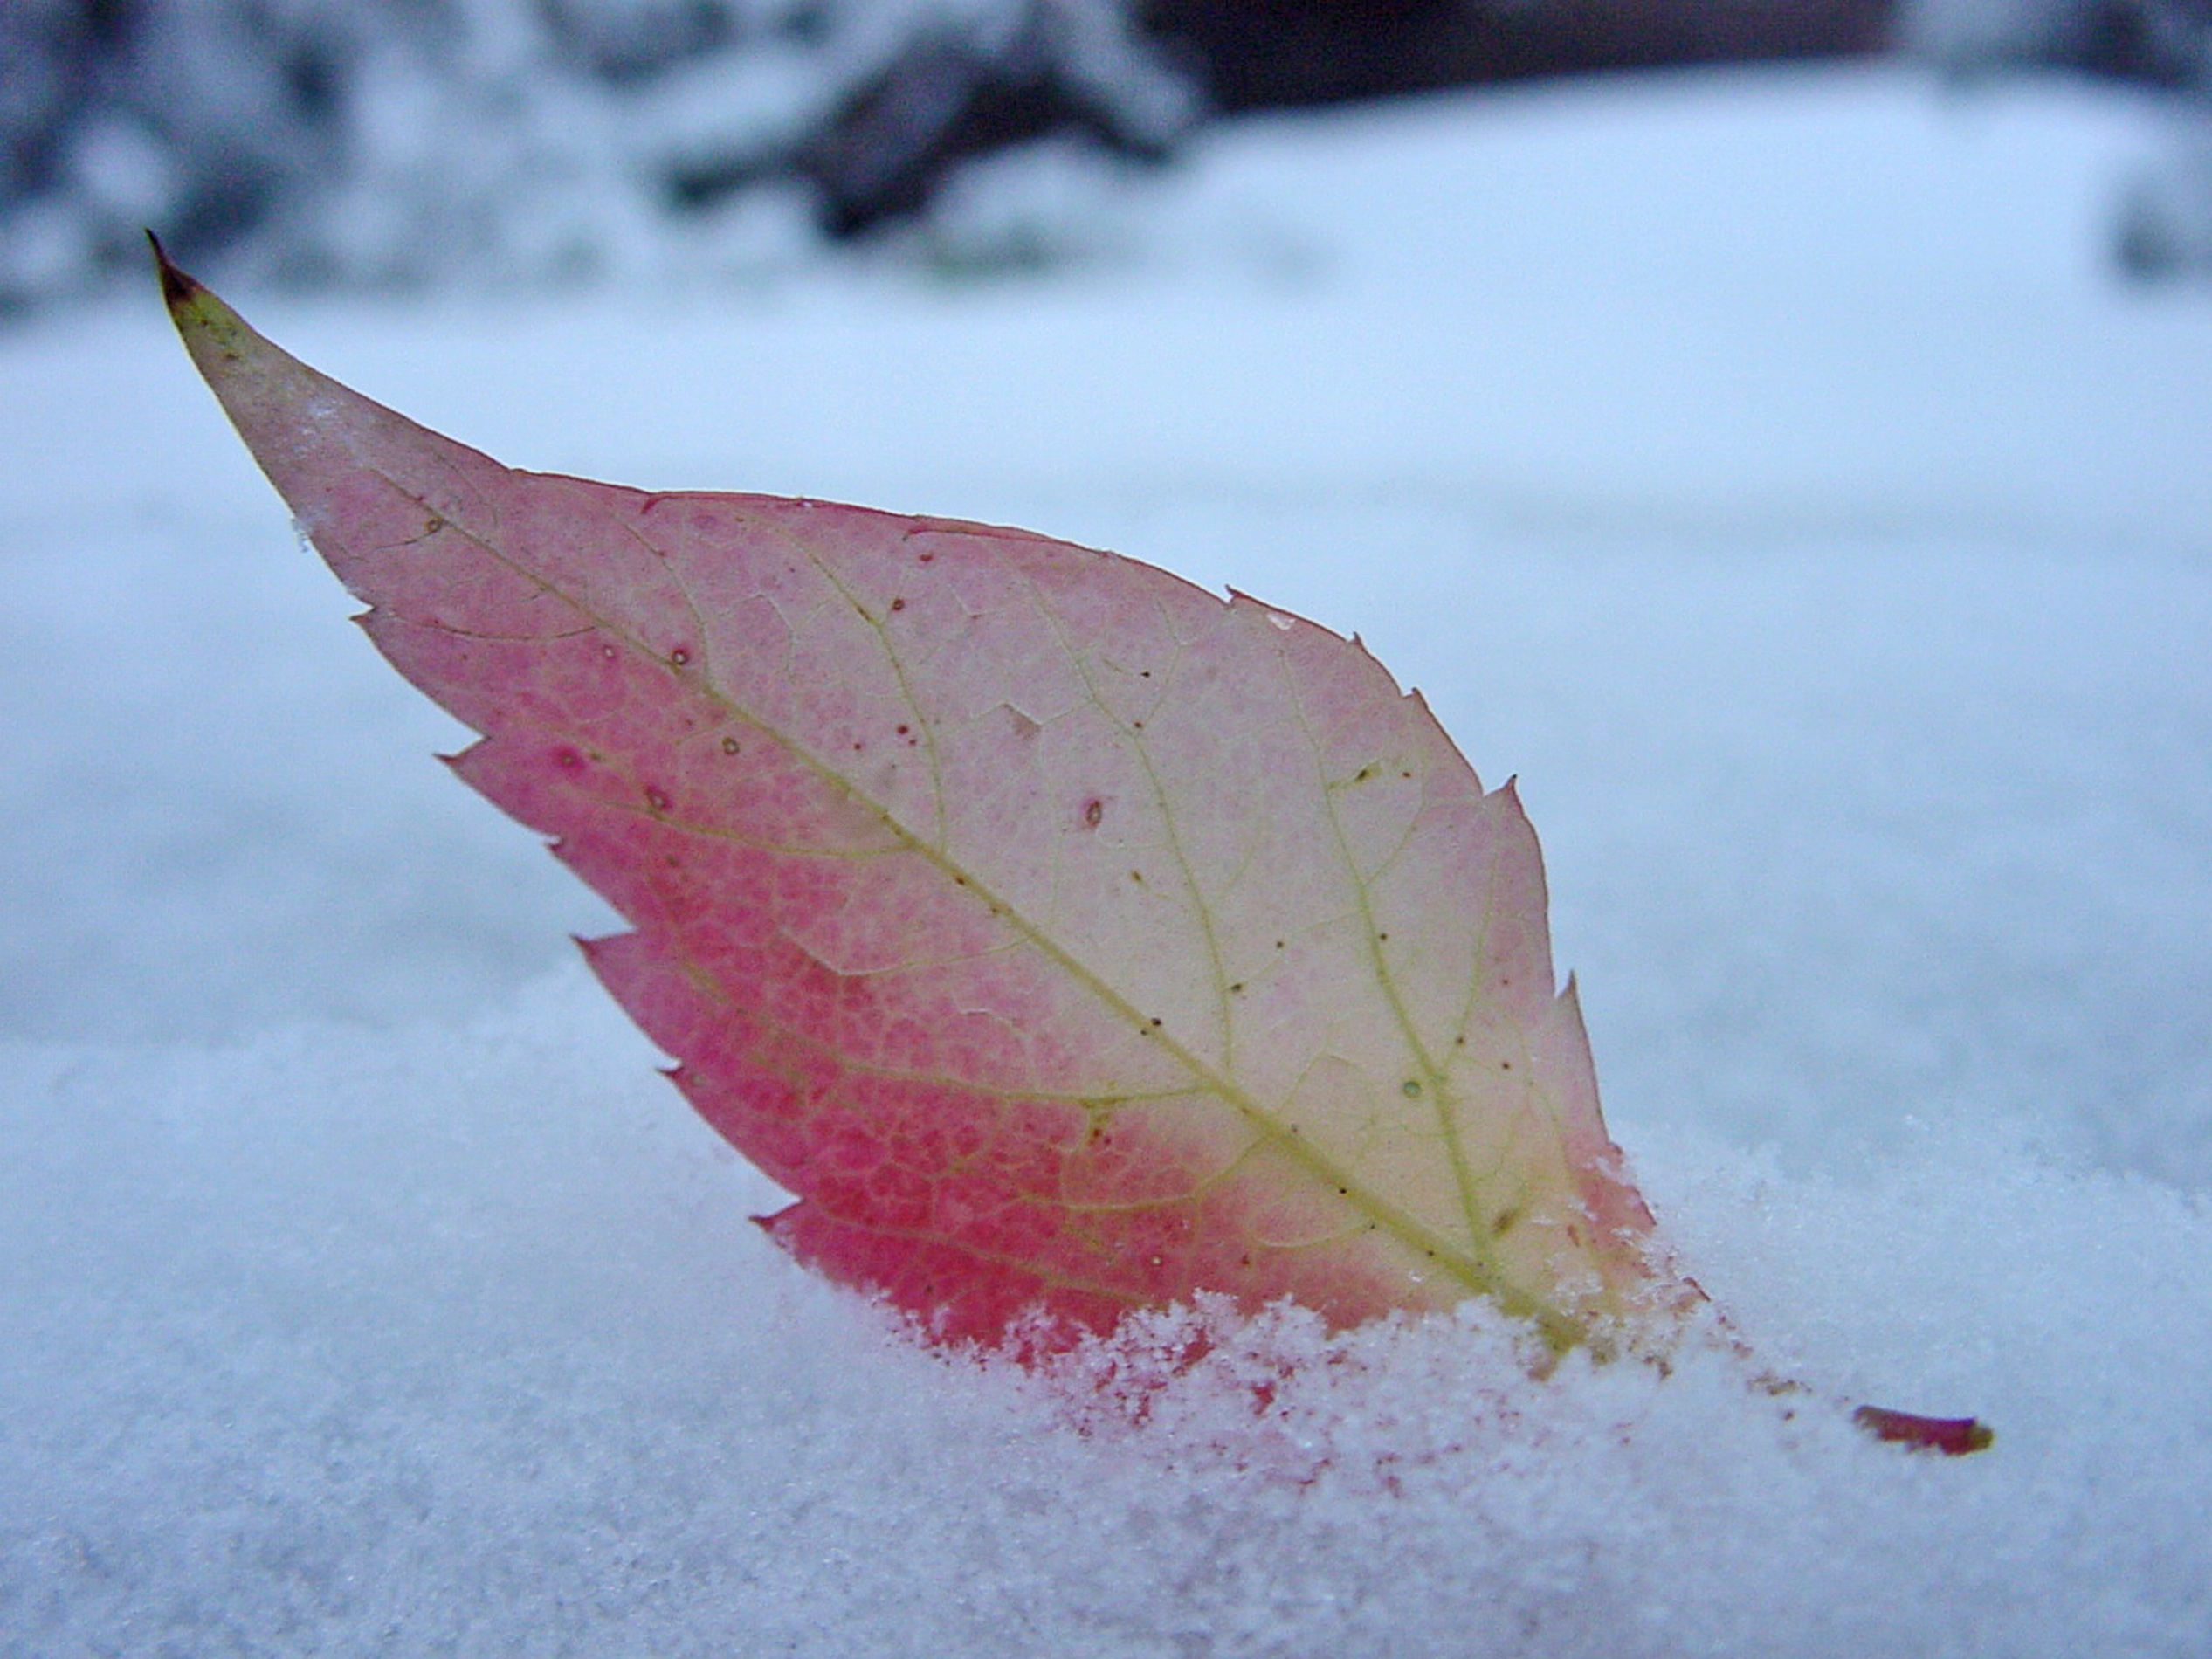
tree, branch, snow, winter, plant, leaf, flower, petal, frost, ice, red, autumn, weather, season, maple leaf, close up, sheet, red leaf, freezing, partly cloudy, the first snow, macro photography, plant stem